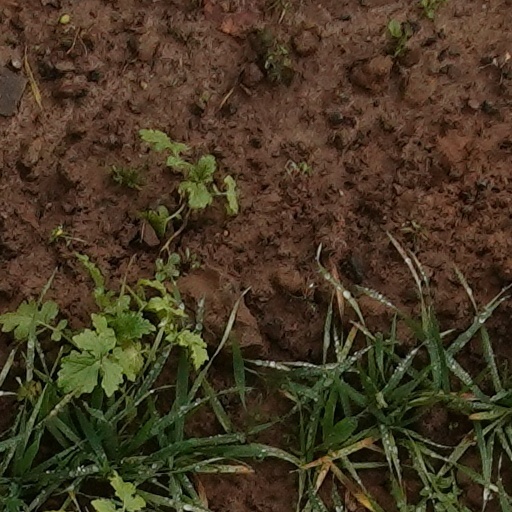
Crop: wheat